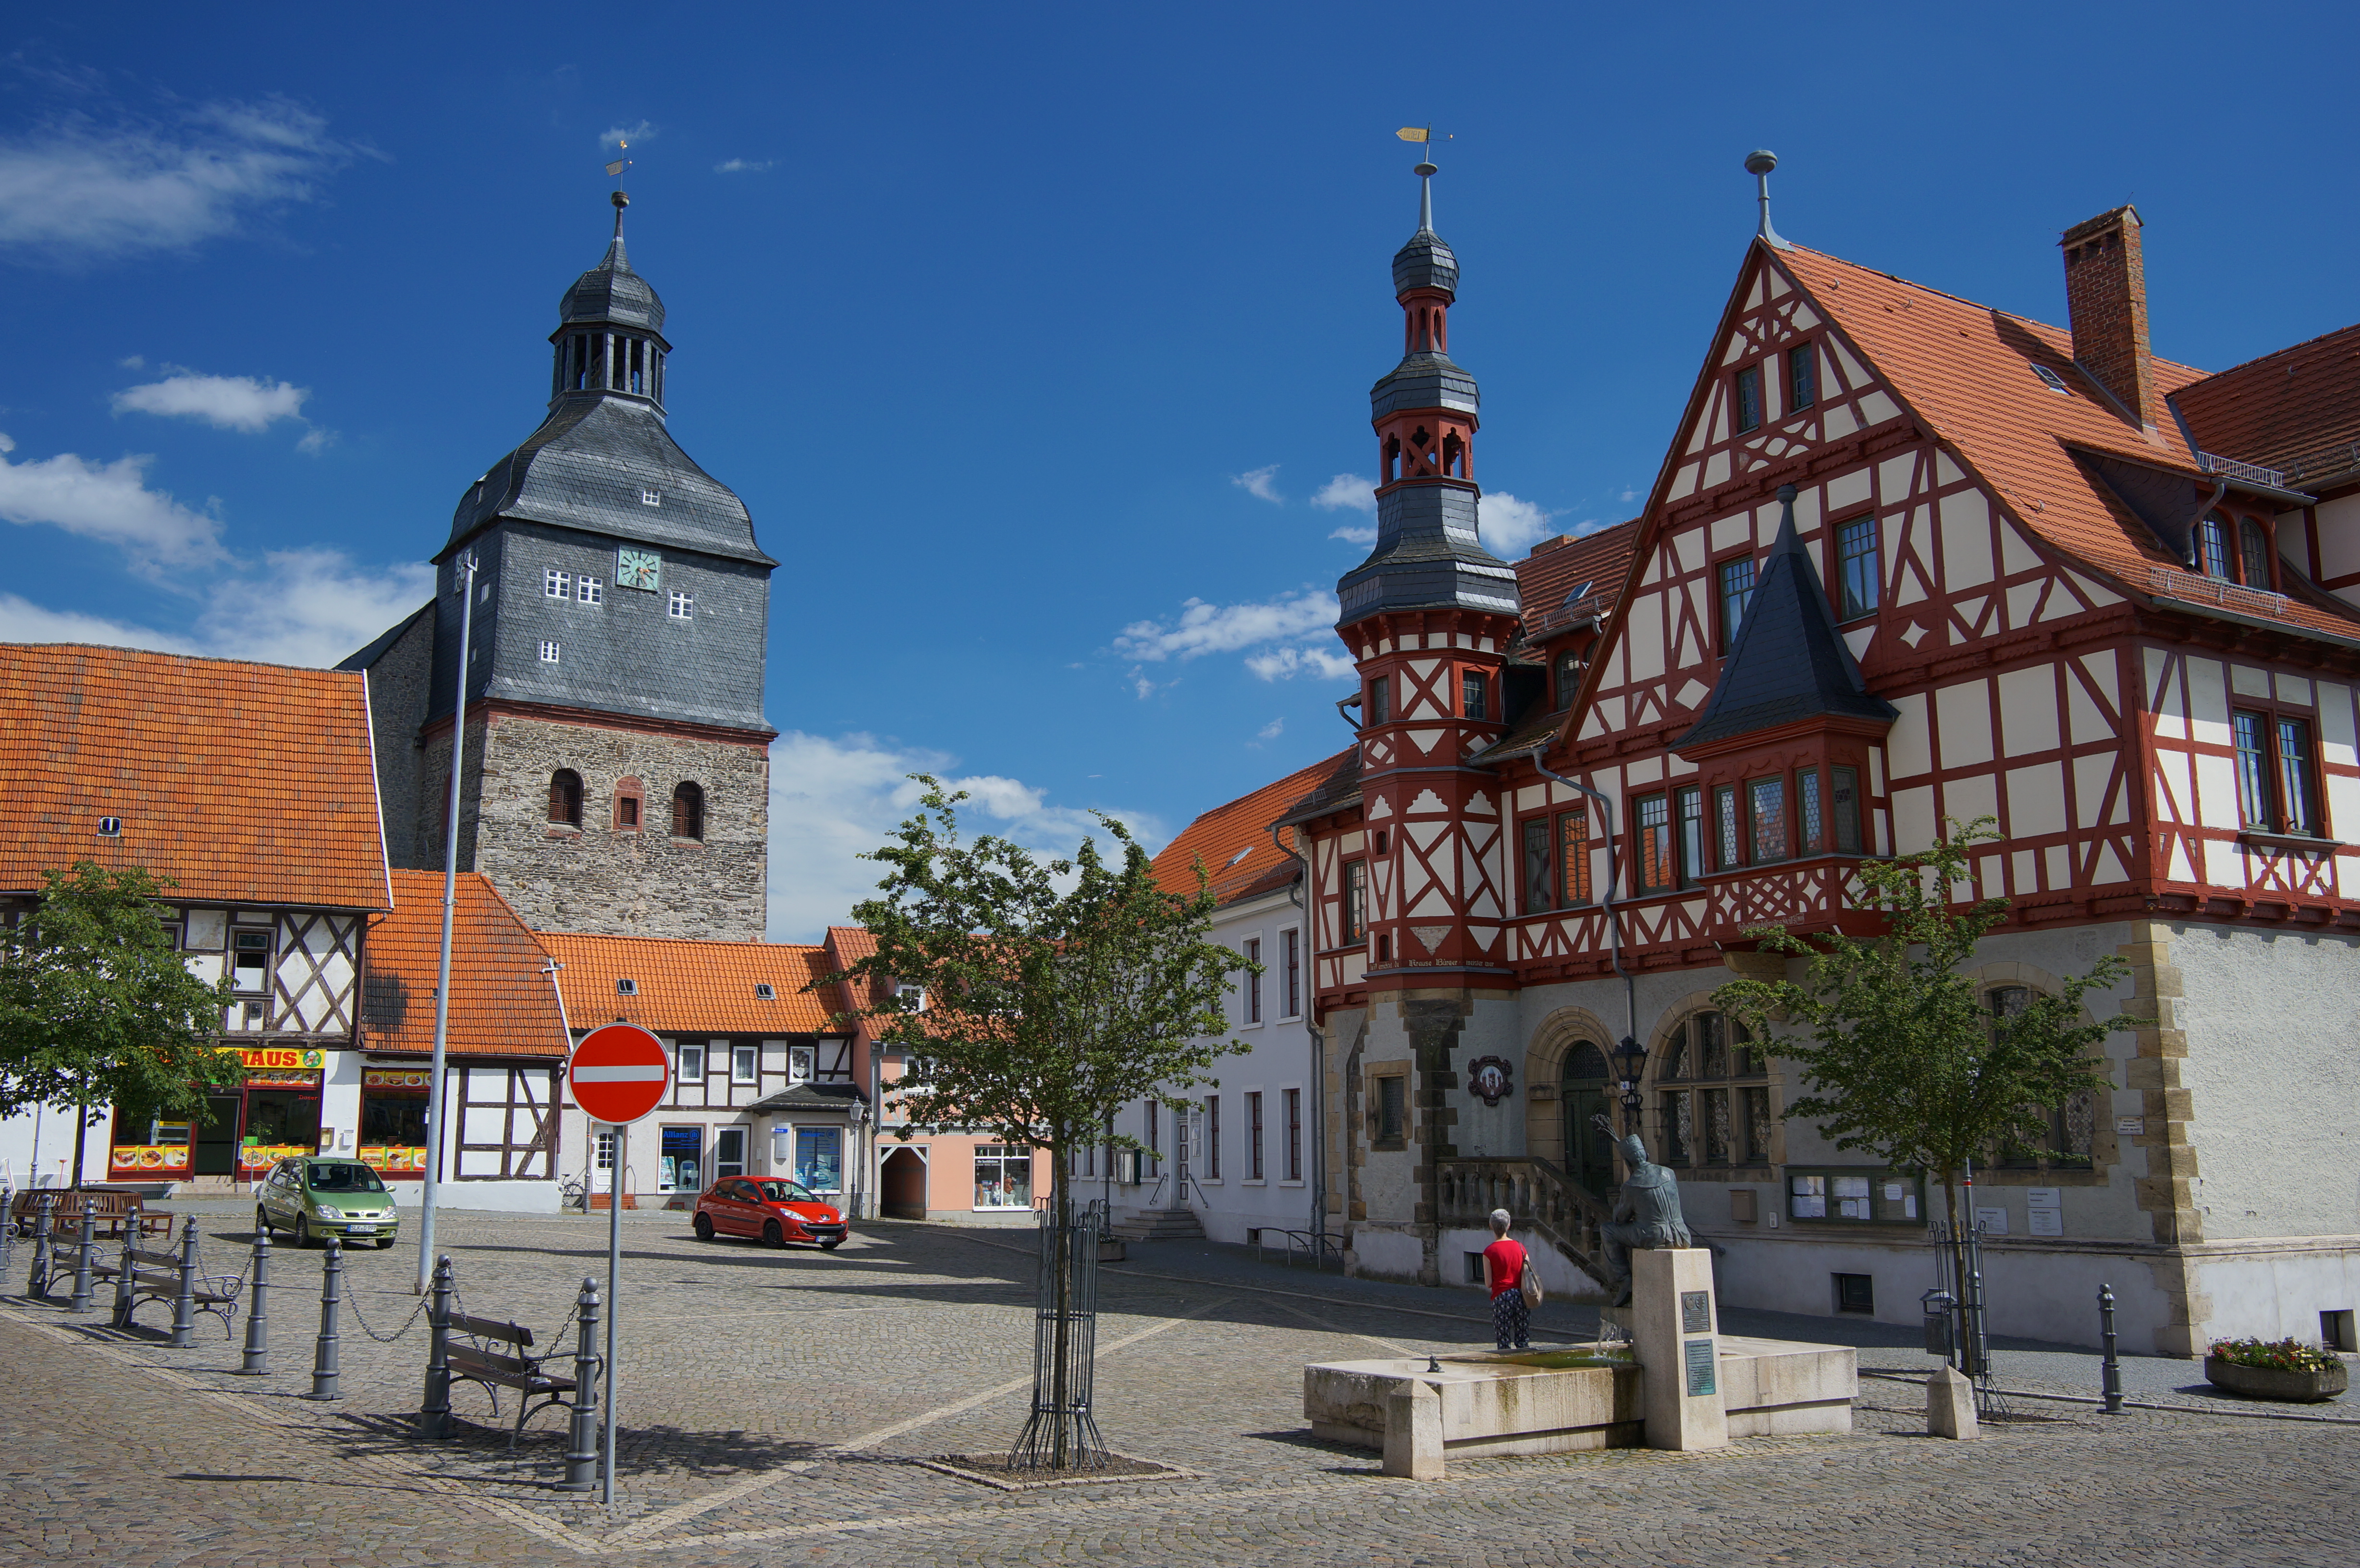
town, building, city, downtown, village, tower, plaza, landmark, church, tourism, place of worship, 2016, germany, deutschland, samyang, sony, town square, nex, nex6, saxonyanhalt, sachsenanhalt, 21mm, lenstagged, samyang21mm114umccse, samyang21mm, steffenzahn, harzgerode, neighbourhood, tours